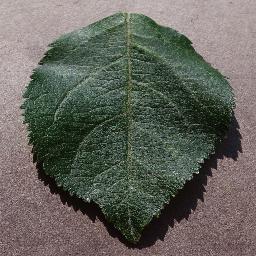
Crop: apple
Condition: healthy